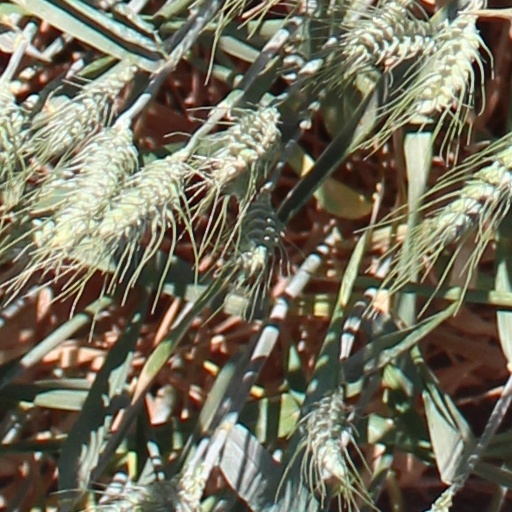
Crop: wheat